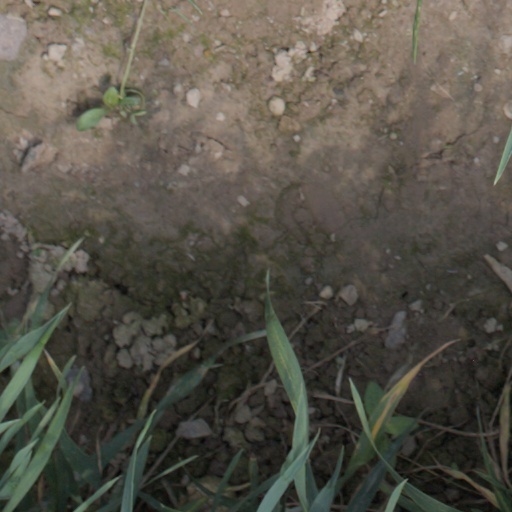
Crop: wheat